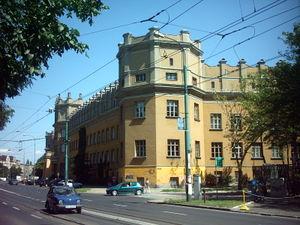
L'université Adam-Mickiewicz de Poznań est l'université pluridisciplinaire publique de Poznań, capitale de la région de Grande-Pologne. Elle a été créée le 7 mai 1919 et a reçu son nom actuel en 1955.